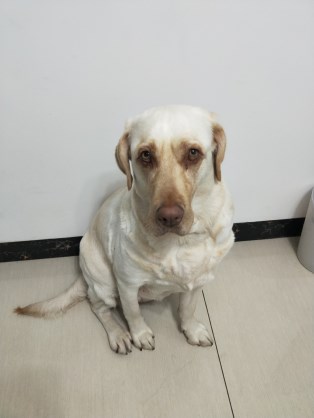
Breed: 3580-n000122-Labrador_retriever